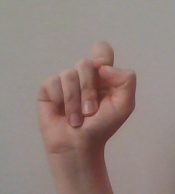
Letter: fa